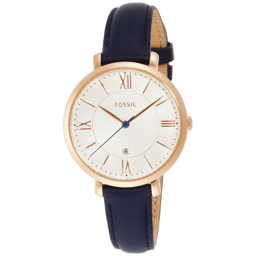
founding principal of bringing fashion and function together is visible in their unique styles .